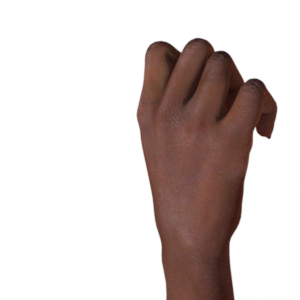
Label: rock